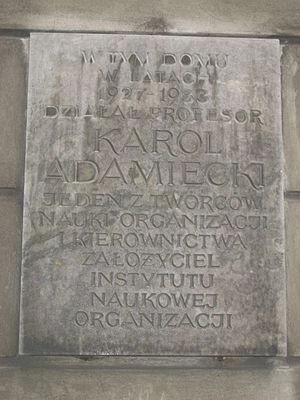
Karol Adamiecki est un économiste, ingénieur et chercheur en gestion polonais.